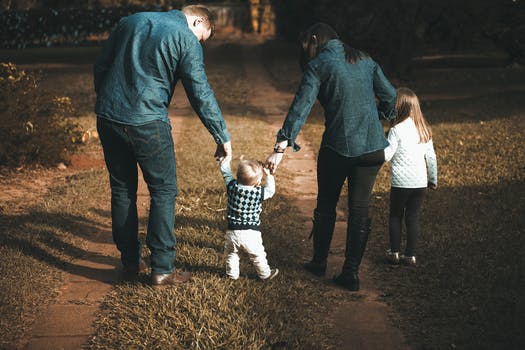
Label: No Watermark